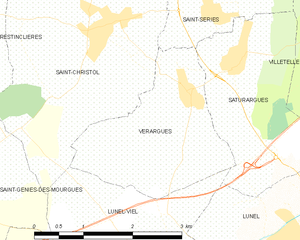
Carte de la commune française de code INSEE 34330 - Vérargues
Vérargues est une ancienne commune française située dans le département de l'Hérault, en région Occitanie. Ses habitants sont appelés les Vérarguois.